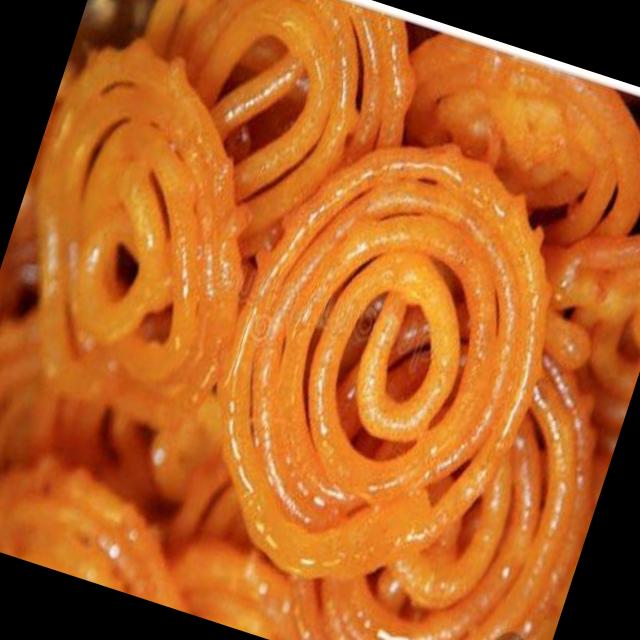
Dish: jalebi